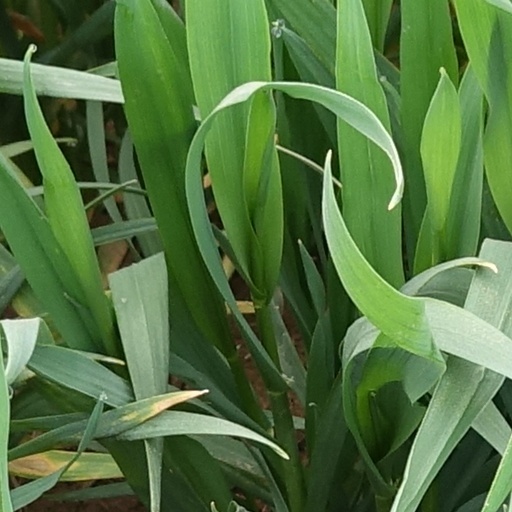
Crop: wheat